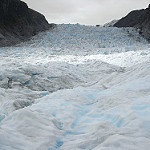
Label: glacier